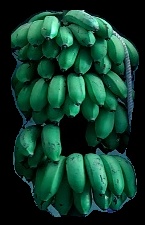
Variety: rasbale
Grade: grade2